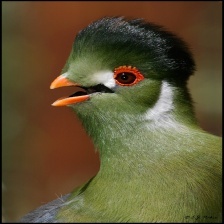
Species: WHITE CHEEKED TURACO
Scientific name: TAURACO LEUCOTIS